2020 Egyptian Super Cup

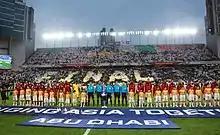
Mohammed bin Zayed Stadium during a match in the 2019 AFC Asian Cup.

The match was played at Mohammed bin Zayed Stadium in Abu Dhabi, United Arab Emirates. The stadium has an estimated capacity of 37,500 and is the home venue of UAE Pro League side Al Jazira. It was one of the eight venues that hosted the 2019 AFC Asian Cup in the country, including one of the semi-final matches.